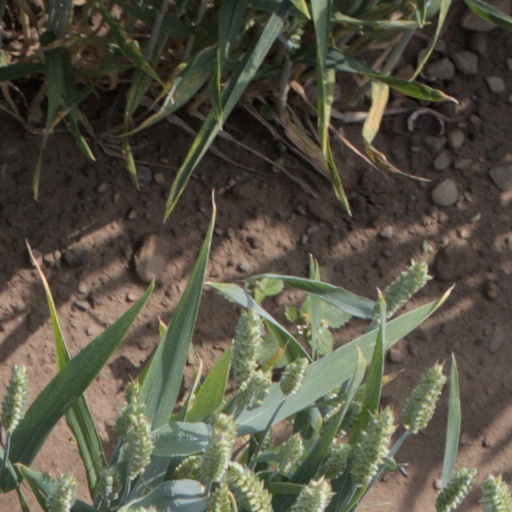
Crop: wheat